Arthur Blaikie Purvis

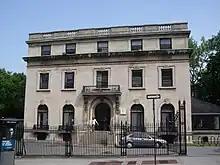
Purvis Hall, 1020 avenue des Pins Ouest, Montreal, Quebec, McGill University Campus.

Purvis was made a Privy Counsellor in 1940, but was killed before he could be sworn in. Purvis Hall at McGill University is named after him.